Jules Lund

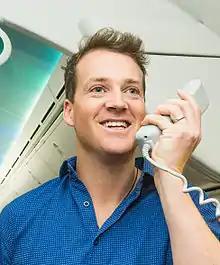

Lund was born in Melbourne in 1979, where he attended De La Salle College, Malvern. Lund studied Graphic Design, Photography and Film before winning the FOX FM Radio's '15 Days of Fame' competition in 2001. The show was presented by Matt Tilley and Tracy Bartram and helped launch Lund's career.